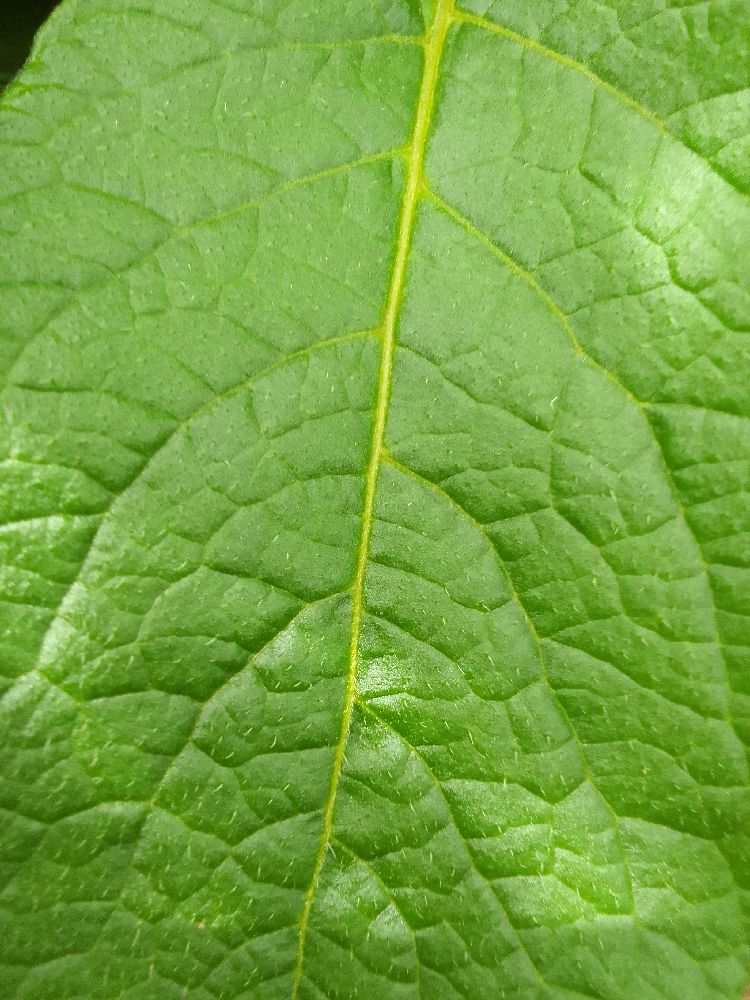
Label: Healthy